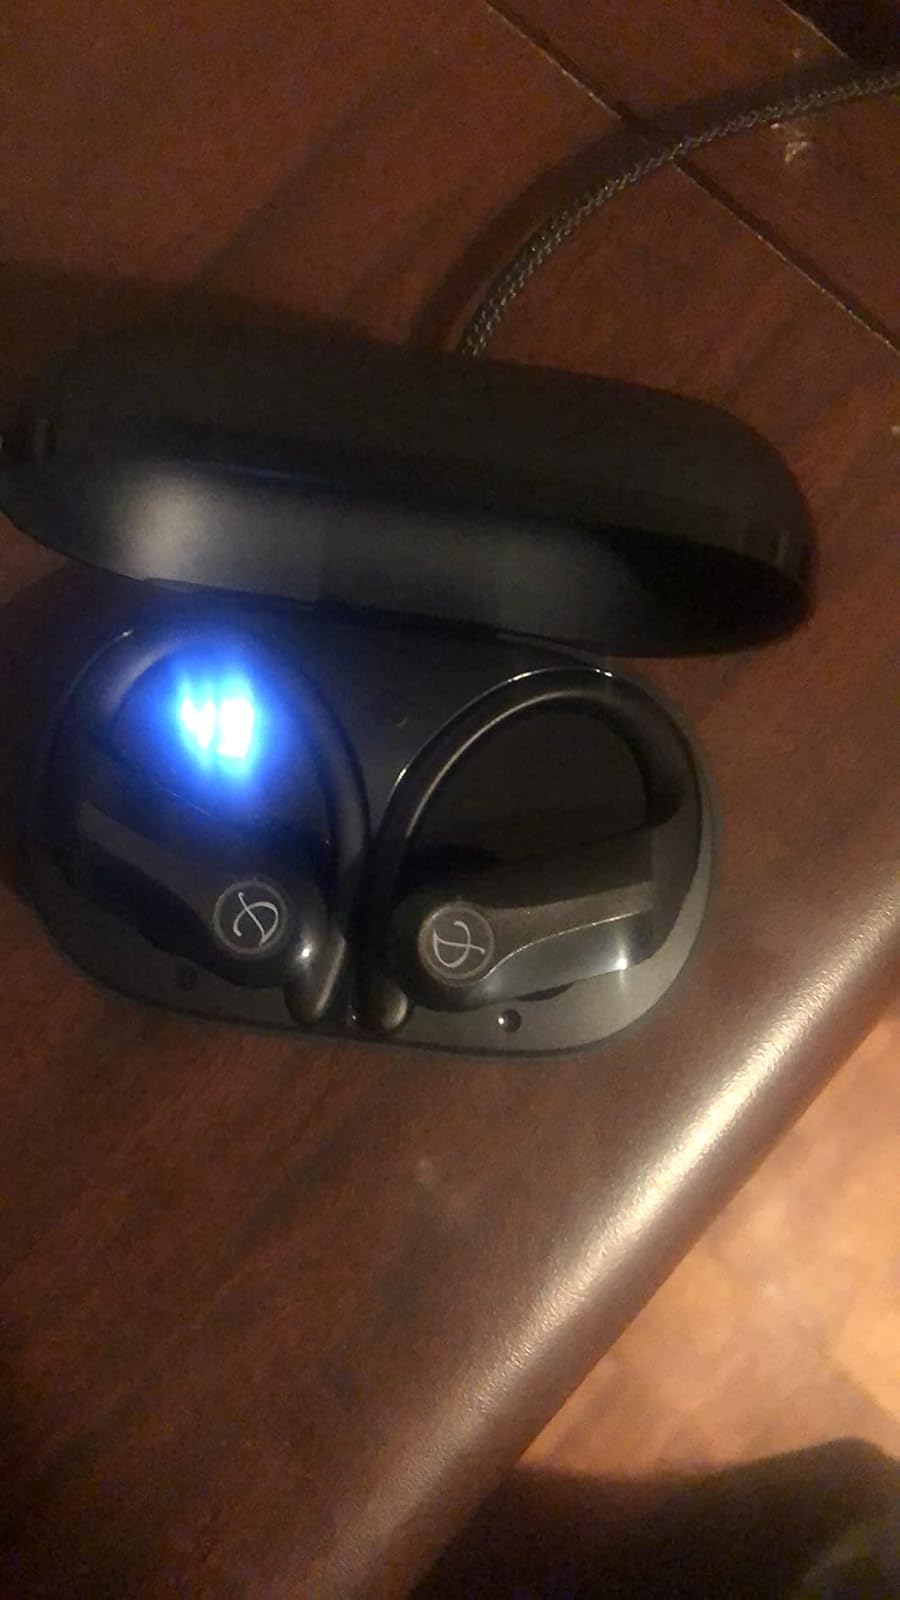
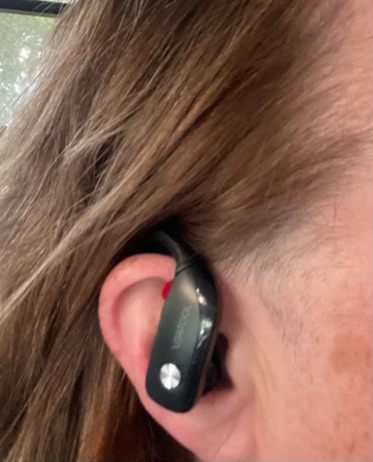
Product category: earbuds
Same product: no